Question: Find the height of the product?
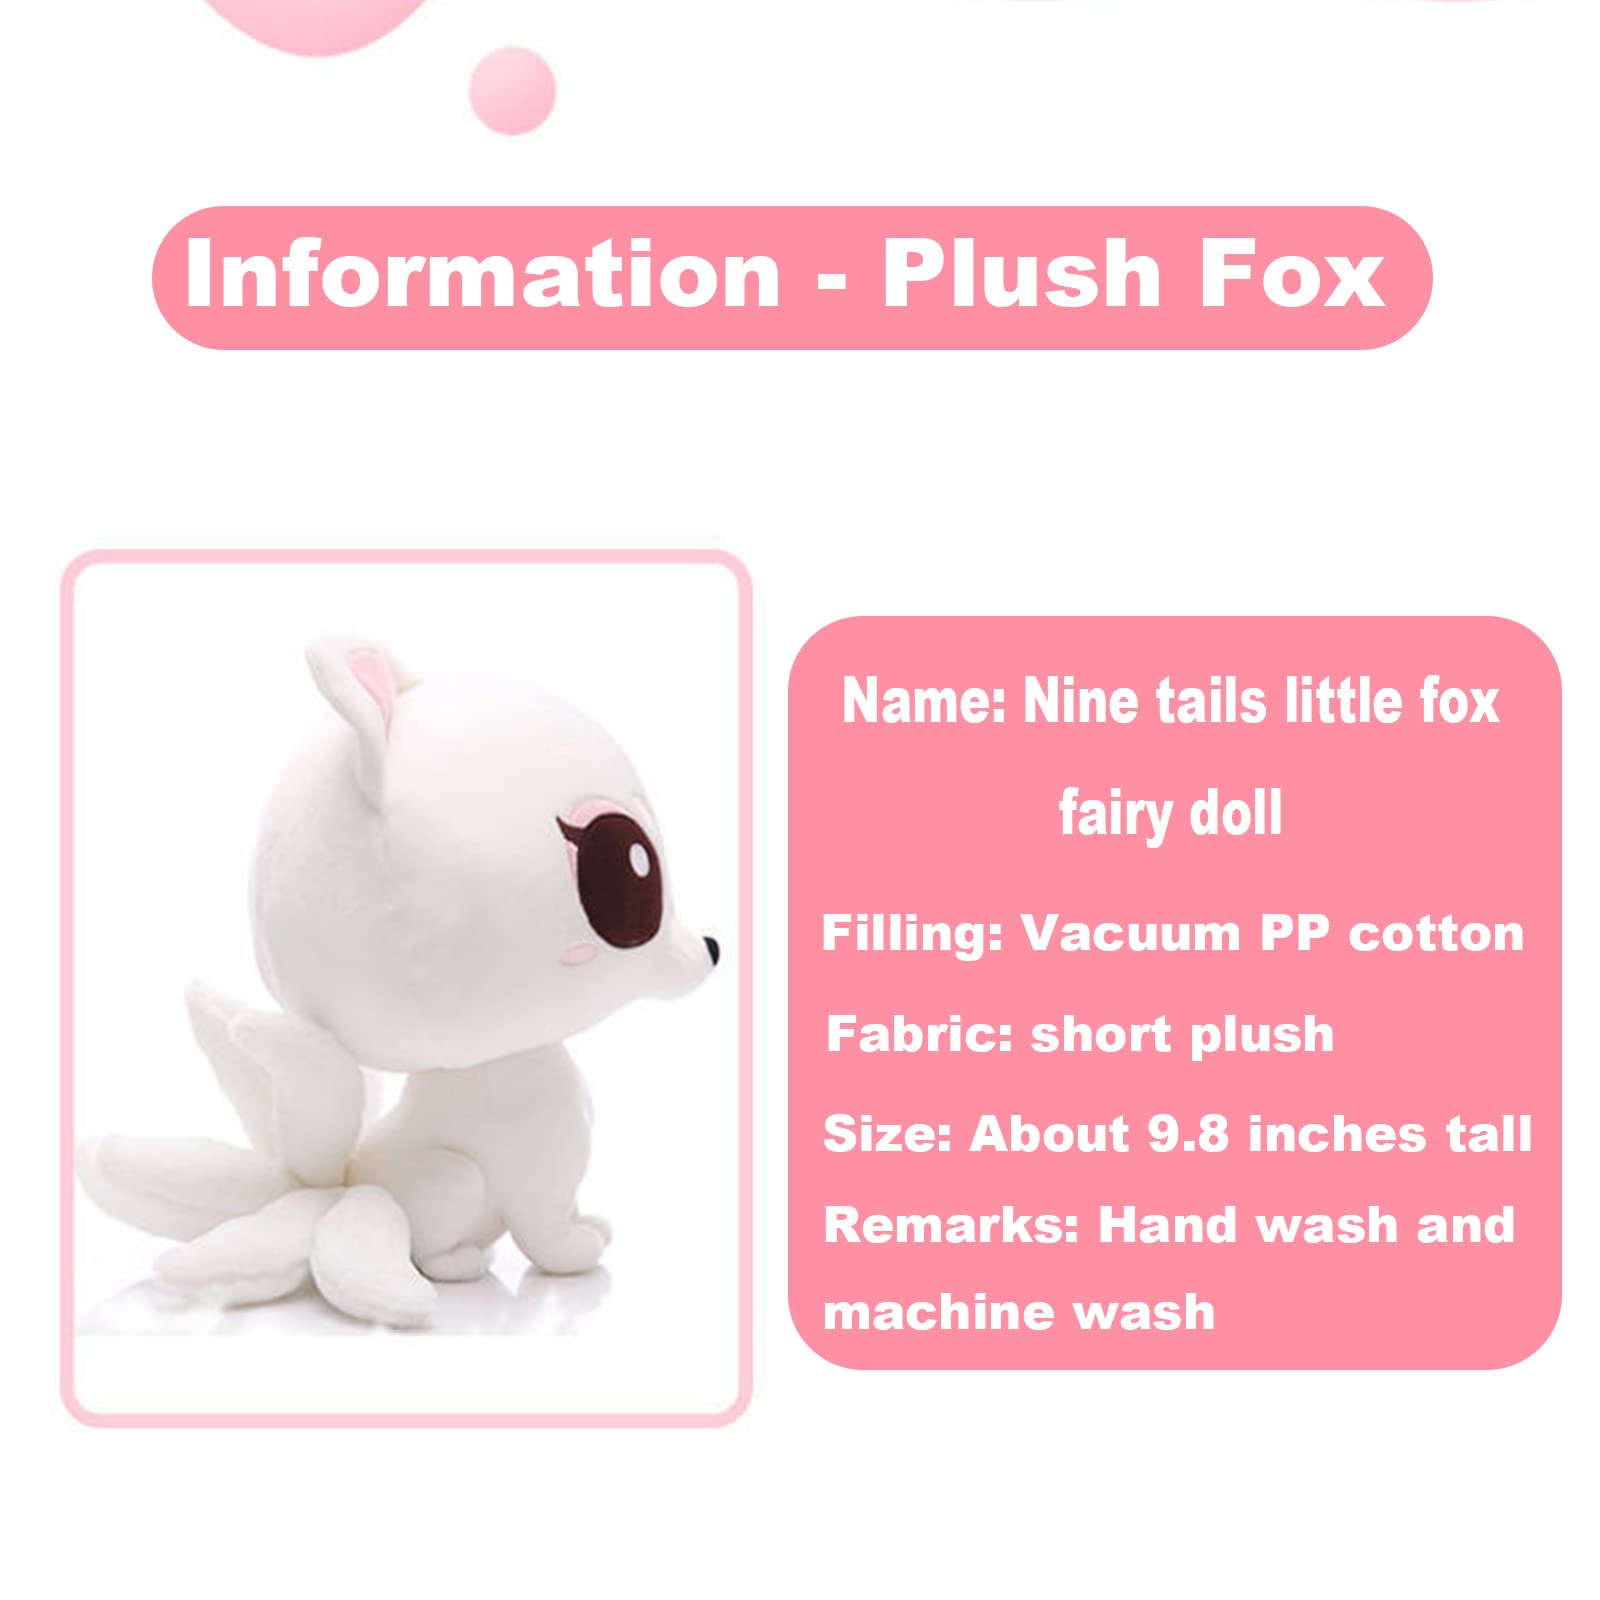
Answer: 9.8 inch